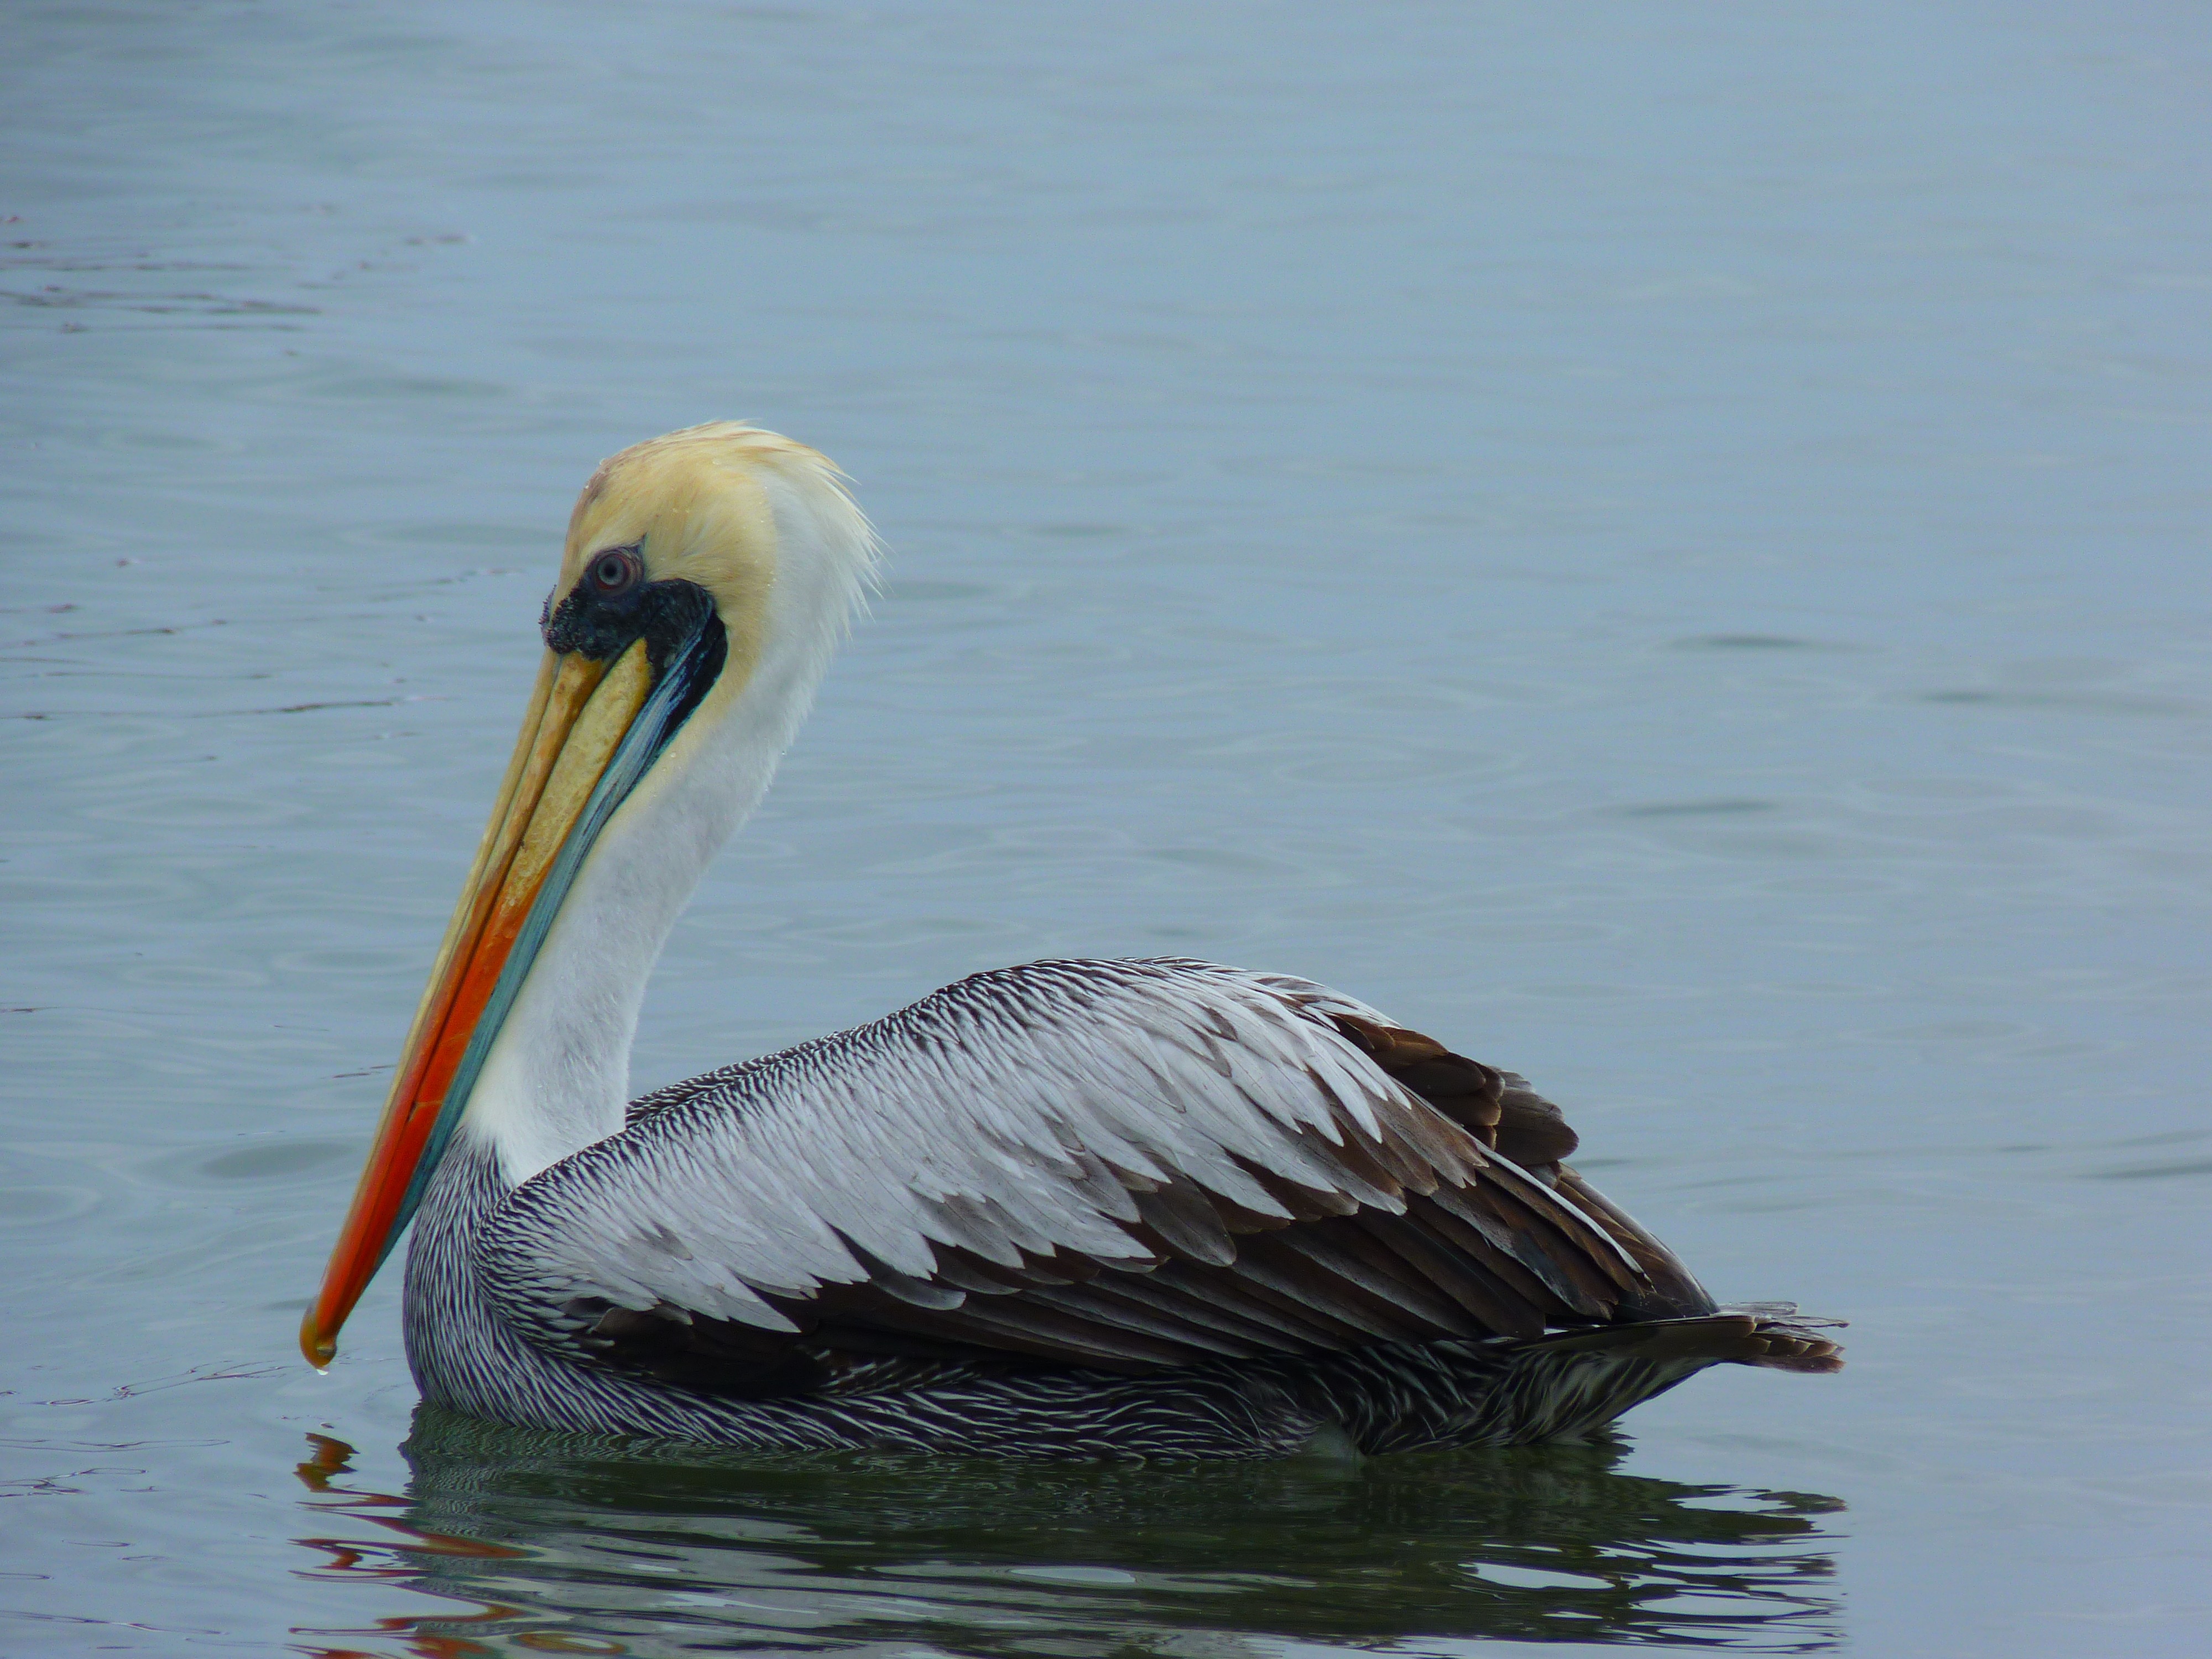
water, nature, bird, wing, animal, pelican, seabird, wildlife, beak, fish, fauna, vertebrate, pelikan, pelecaniformes